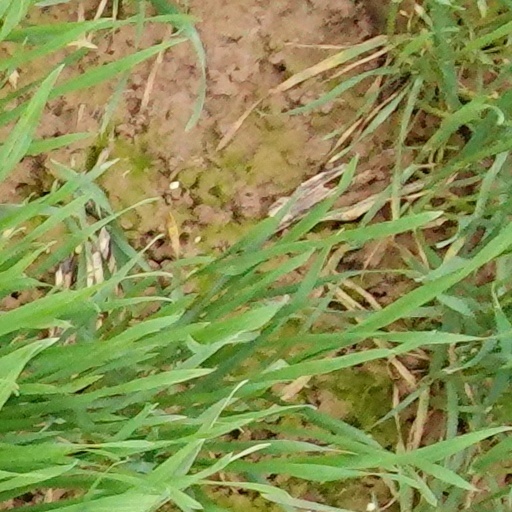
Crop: wheat